Joaquín Beunza Redín

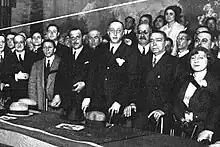
during Carlist meeting, 1932

Estatuto de Estella was subject to parliamentary works in late September; Beunza due to his status of a lawyer specializing in derecho foral and the experience he gained in 1917-1919 and 1925–1927 in negotiations with central authorities was among chief advocates of the document. It soon turned out that its stipulations were not compatible with numerous paragraphs of the constitution draft, which was being discussed at the time. Beunza tried to bridge the gap, i.e. he co-signed a proposal of constitutional amendment which would allow “la federación de regiones autónomas que sean limítrofes”. It was rejected in the chamber and following barely two weeks, in late September the entire Estatuto de Estella draft was dismissed in the Cortes as non-constitutional.